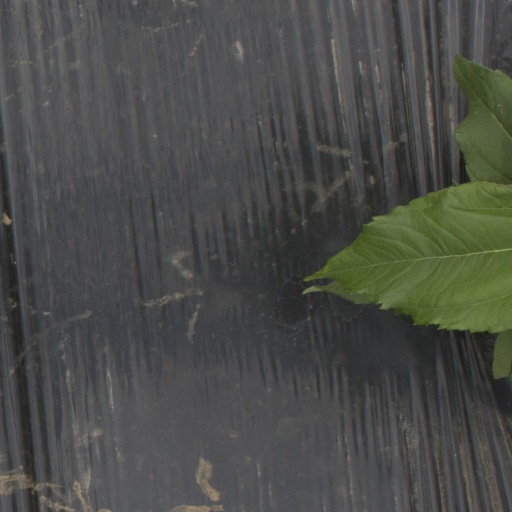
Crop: Jerusalem artichoke